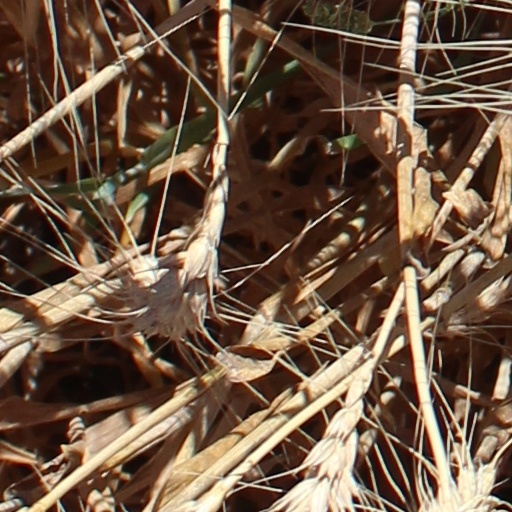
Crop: wheat